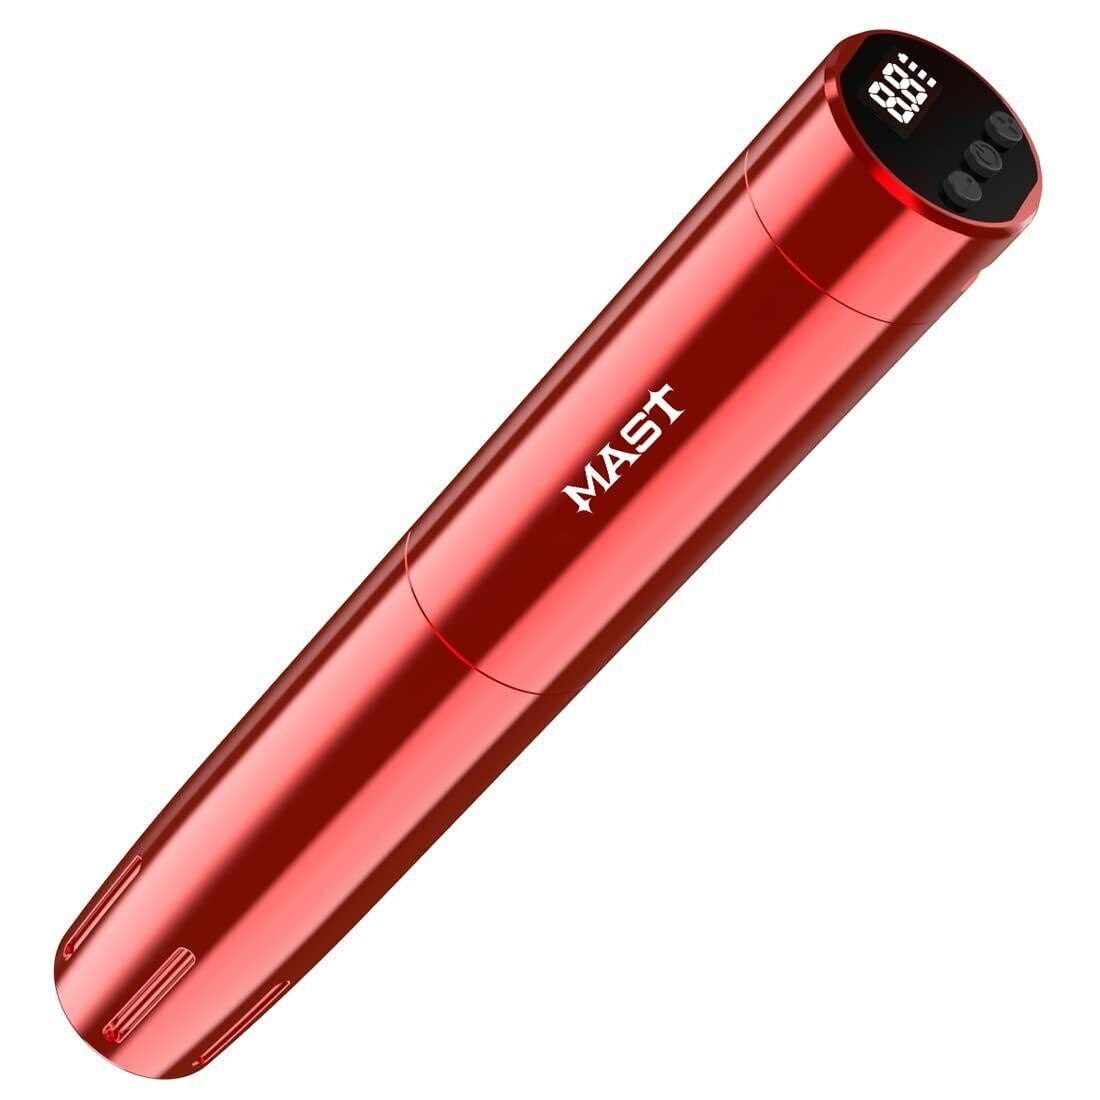
Mast Tattoo Tour Y22 Wireless Rotary Pen Machine Battery Kit Open Box
Brand: DRAGONHAWK
The item is in excellent, new condition with no functional defects. The item may be missing original packaging and may have been used for testing or demo purposes. The item includes accessories found with the original product. Mast Tour Y22: Updated version of Mast Tour machine in the 2022 year. It is thinner and lighter than the Mast Tour machine. With the visual LCD screen and adjusted voltage of 0.1V, the operation is easier. Wireless or Cord Tattoo Pen Machine: The Mast Tour Y22 machine keeps an RCA jack, you can use it wirelessly or cord. And spin the battery part to adjust the cartridge's needle depth. Custom Mast Motor: The Tour Y22 wireless pen is used with a custom Mast coreless motor, 8V-10000rpm. This special motor does not require maintenance, smooth speed change, and almost no vibration. More efficient and power-saving that working more hours. LCD Digital Display Battery: 0.1V voltage adjustment from 5V to 12V, replaceable battery. overcharge protection, short circuit protection, temperature control, and more.
Category: Business & Industrial > Piercing & Tattooing > Tattooing Supplies > Tattooing Machines > Pen Tattooing Machines